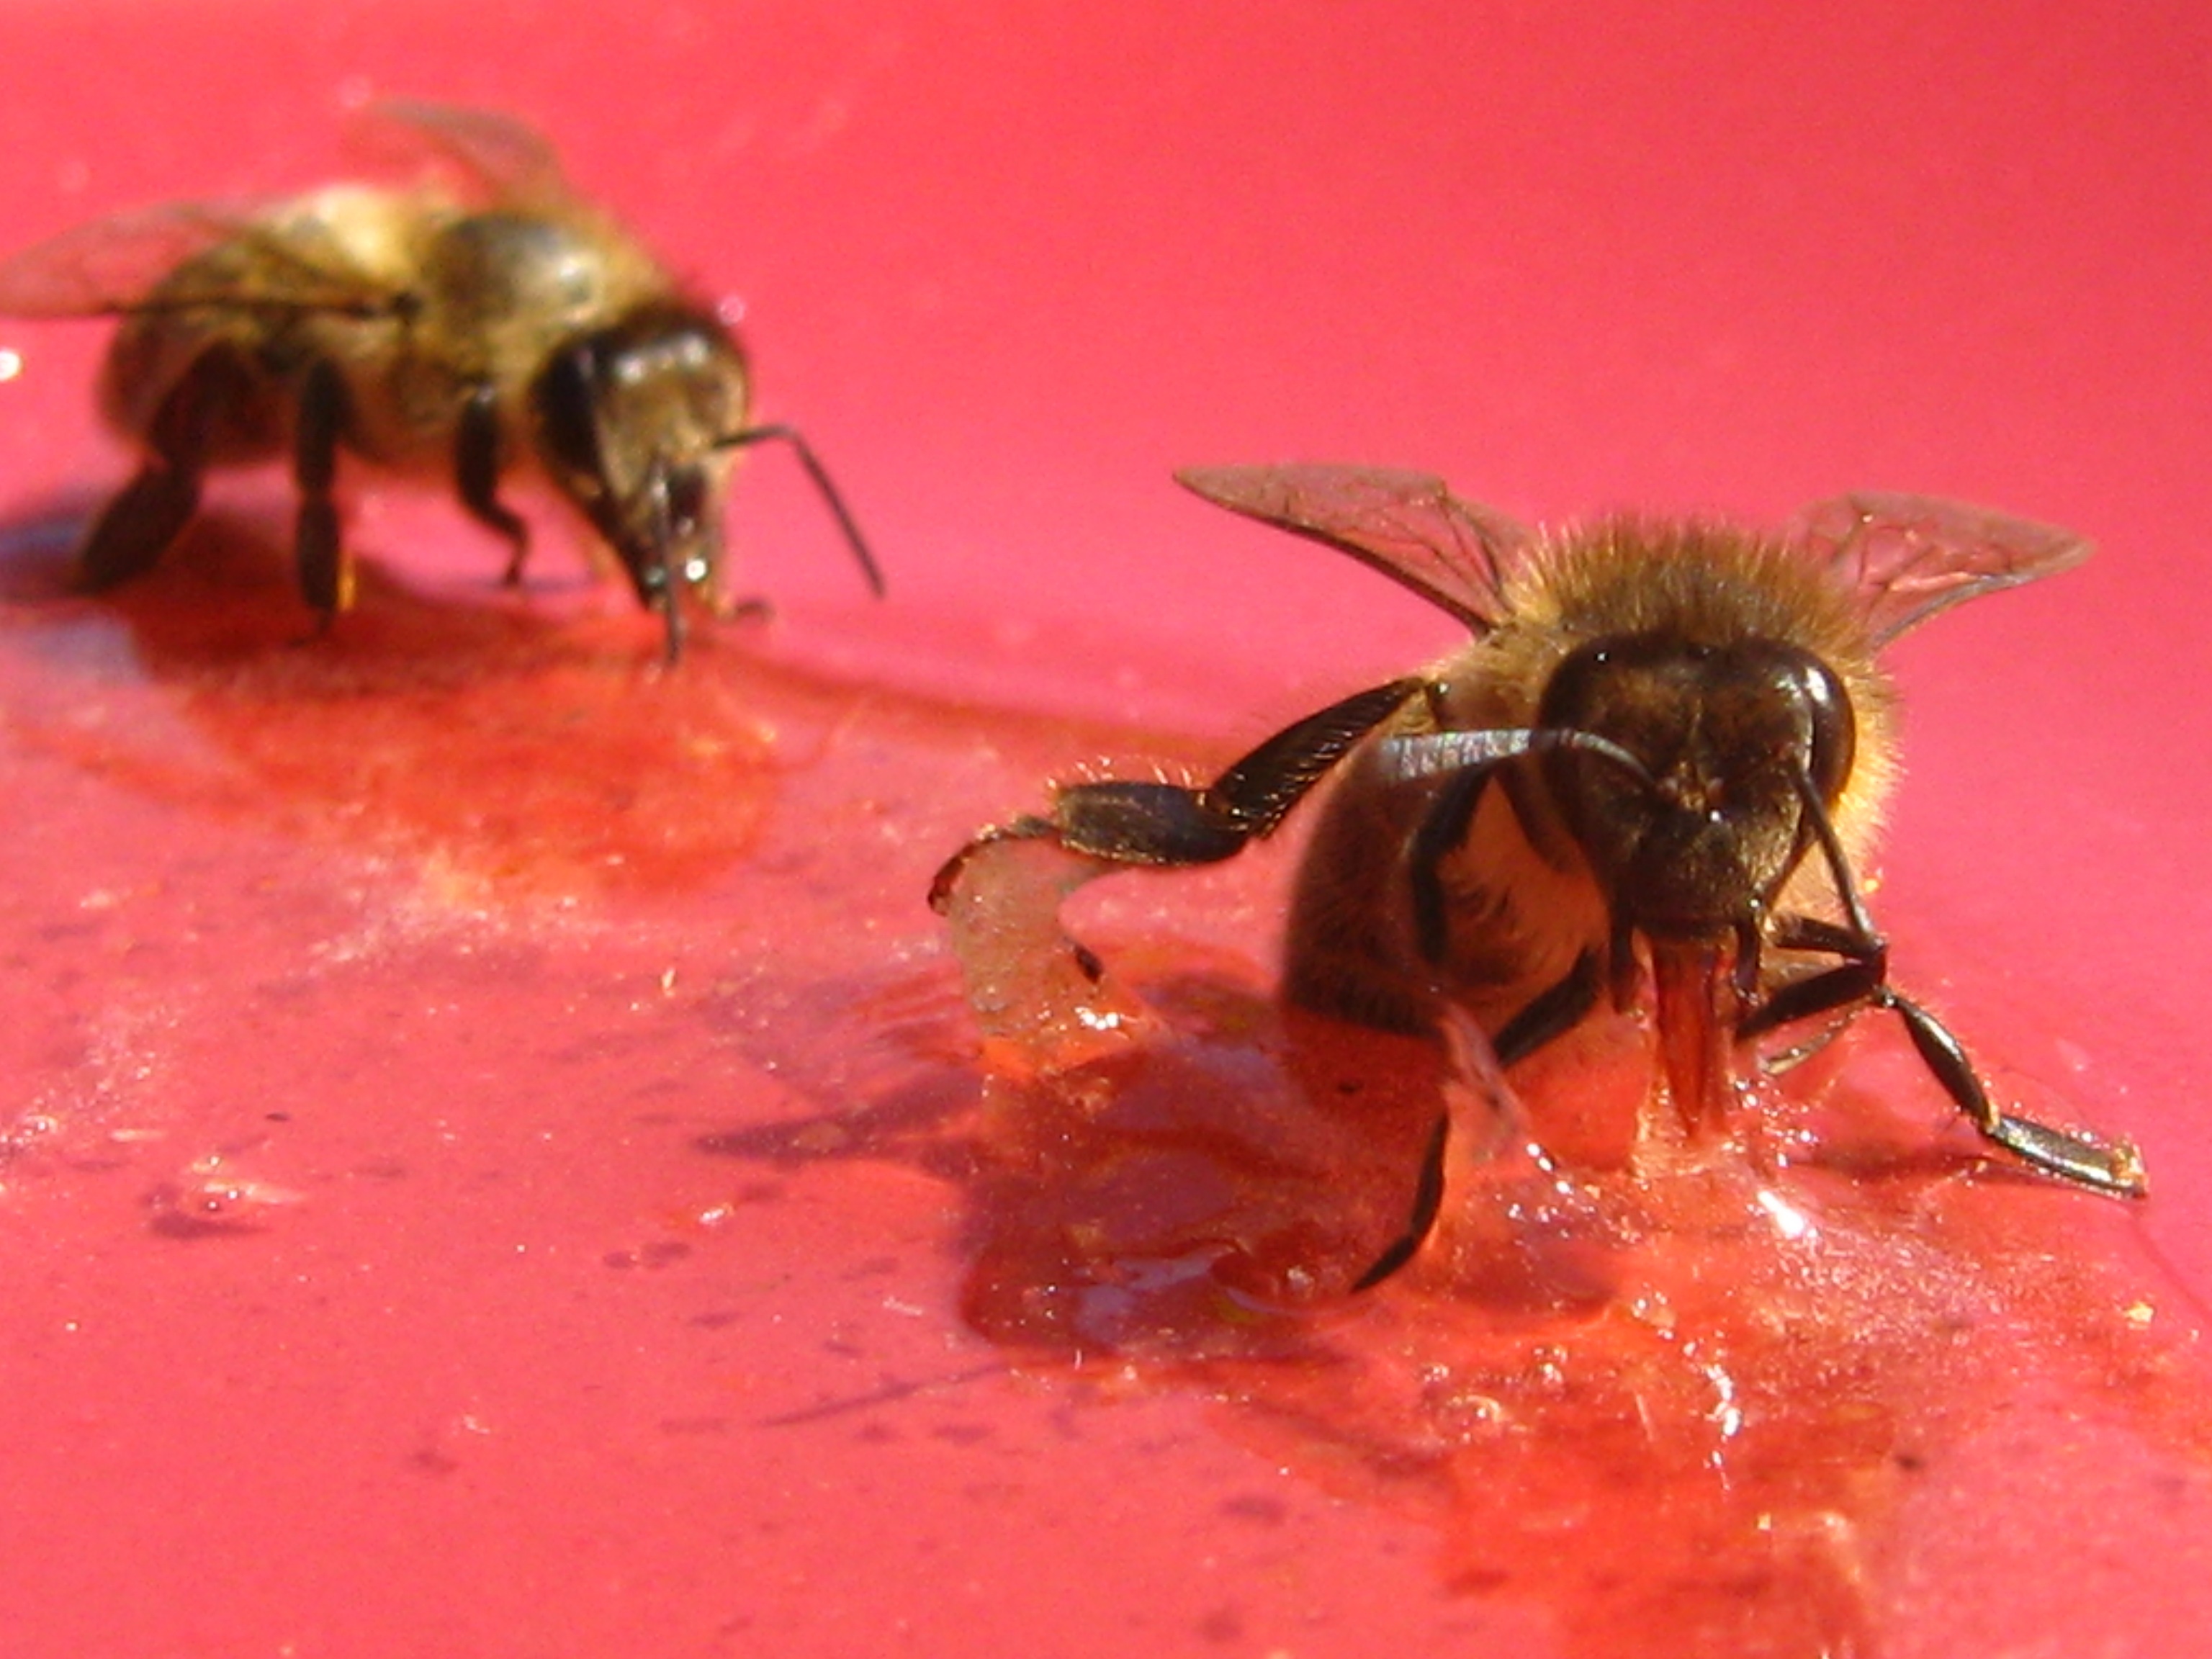
flower, honey, insect, fauna, invertebrate, bee, insects, pest, nectar, bees, macro photography, arthropod, honey bee, pollinator, apis mellifera, membrane winged insect